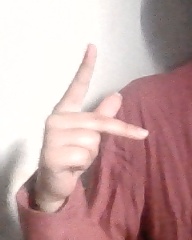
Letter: dha